The Trials of Apollo

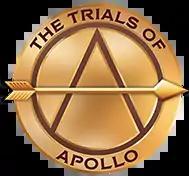
Logo of the series

The Trials of Apollo is a pentalogy of fantasy adventure and mythological fiction novels written by American author Rick Riordan that collectively form a sequel to the "Heroes of Olympus" series. It is set in the same world as Riordan's" Percy Jackson" and " Heroes of Olympus" series and references characters and happenings from earlier stories. A supplementary book, "Camp Jupiter Classified", has also been released in addition to the main series.